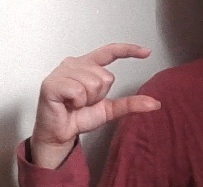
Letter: dal